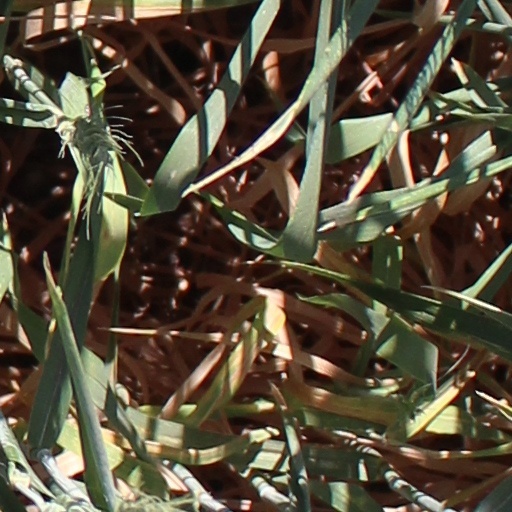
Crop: wheat